Rob Barrett

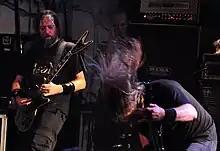
Barrett and Alex Webster

In late 1994 right after Malevolent Creation recorded their third album, Barrett formed the death metal band HatePlow with guitarist Phil Fasciana and late drummer "Crazy" Larry Hawke, both members of Malevolent Creation. Barrett was the original vocalist, the band eventually got Kyle Symons to join on vocals due to Barrett's commitment to Cannibal Corpse Although HatePlow was intended initially as mere a fun side-project, the trio recorded a four-song demo that enjoyed a wide spread throughout the underground trading circuit. After his departure from Cannibal Corpse Barrett extended his commitment to Malevolent Creation & HatePlow and participated in the recording of the albums "Everybody Dies" and "The Only Law Is Survival" which came out in 1998 and 2000 respectively. In 2004, he left HatePlow. The same year Barrett left, the "Moshpit Murder" compilation was released which features tracks recorded live during "The Only Law Is Survival" U.S tour with Stormtroopers Of Death in 2000, tracks from their 1996 demo, and one song from their 1999 demo that was done with a drum machine.